Christian H. Buhl

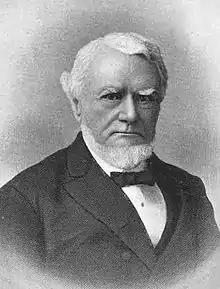

Christian H. Buhl (May 9, 1810 – January 23, 1894) was a businessman and industrialist from Detroit, Michigan. He served as the city's mayor in 1860-61.